Pittsburgh Panthers softball

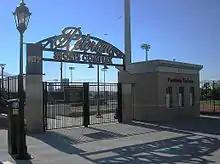
The entrance and ticket window of the Petersen Sports Complex, home of Pitt softball's Vartabedian Field

During Pitt's time as a member of the Big East Conference, Pitt players garnered 20 All-Big East selections including five First Team All-Big East selections. Two Panthers have also received ECAC All-Star status. Numerous players have also won Big East Player of the Week and Pitcher of the Week honors.